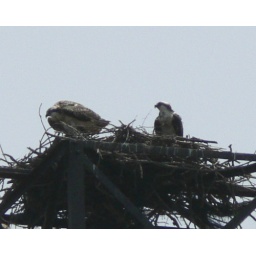
Male and female ospreys (also called fish hawks) share this nest near my old campus.